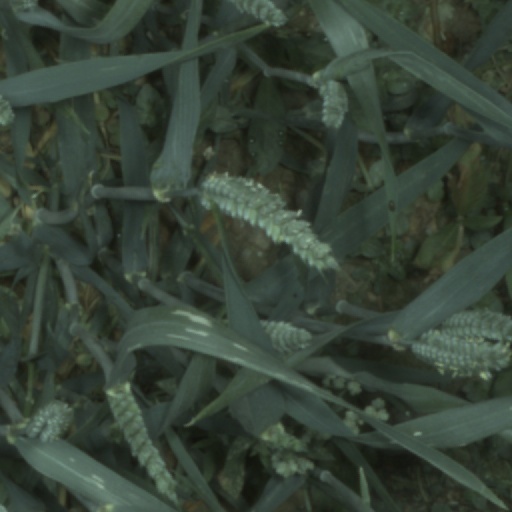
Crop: wheat